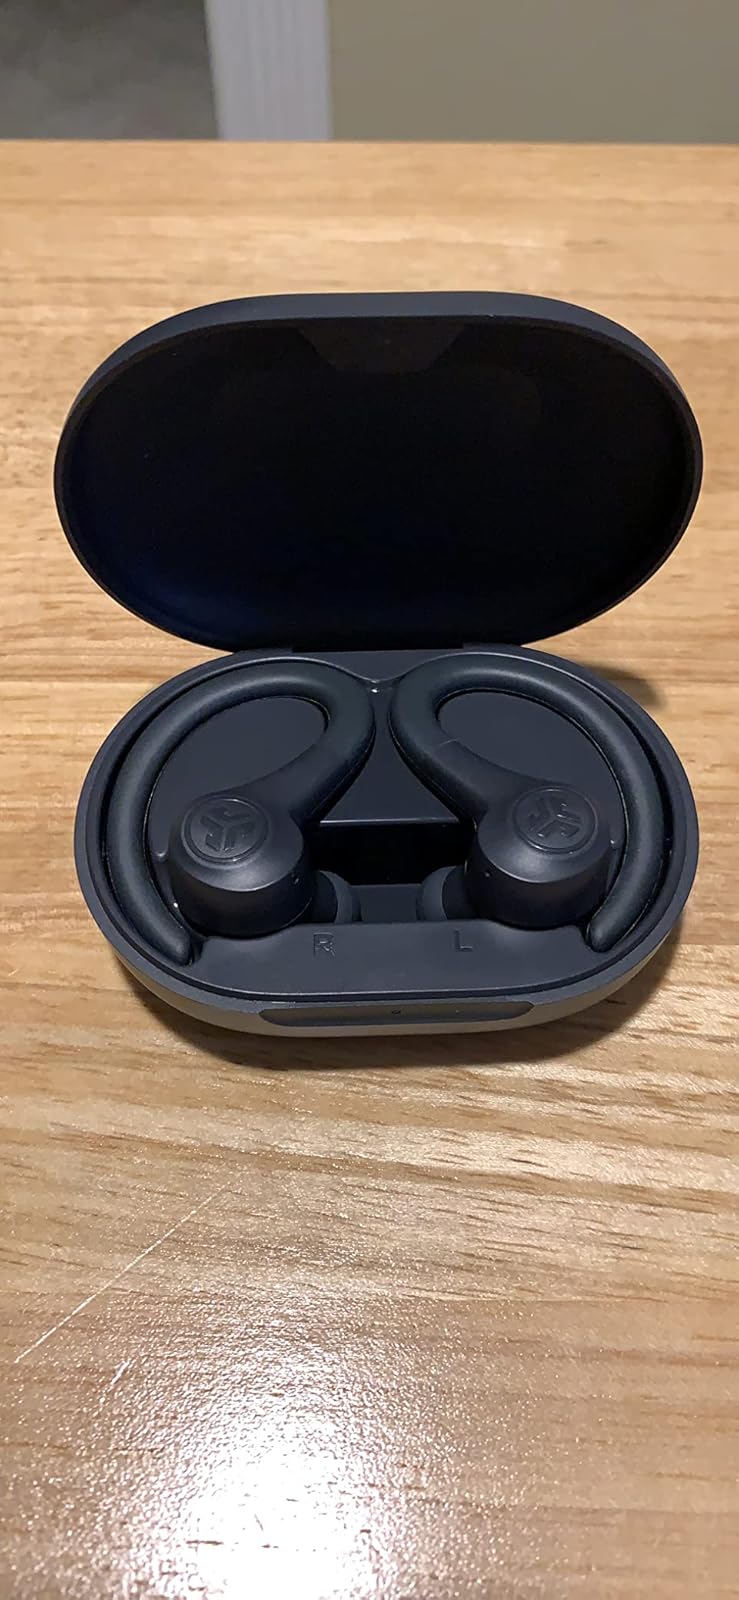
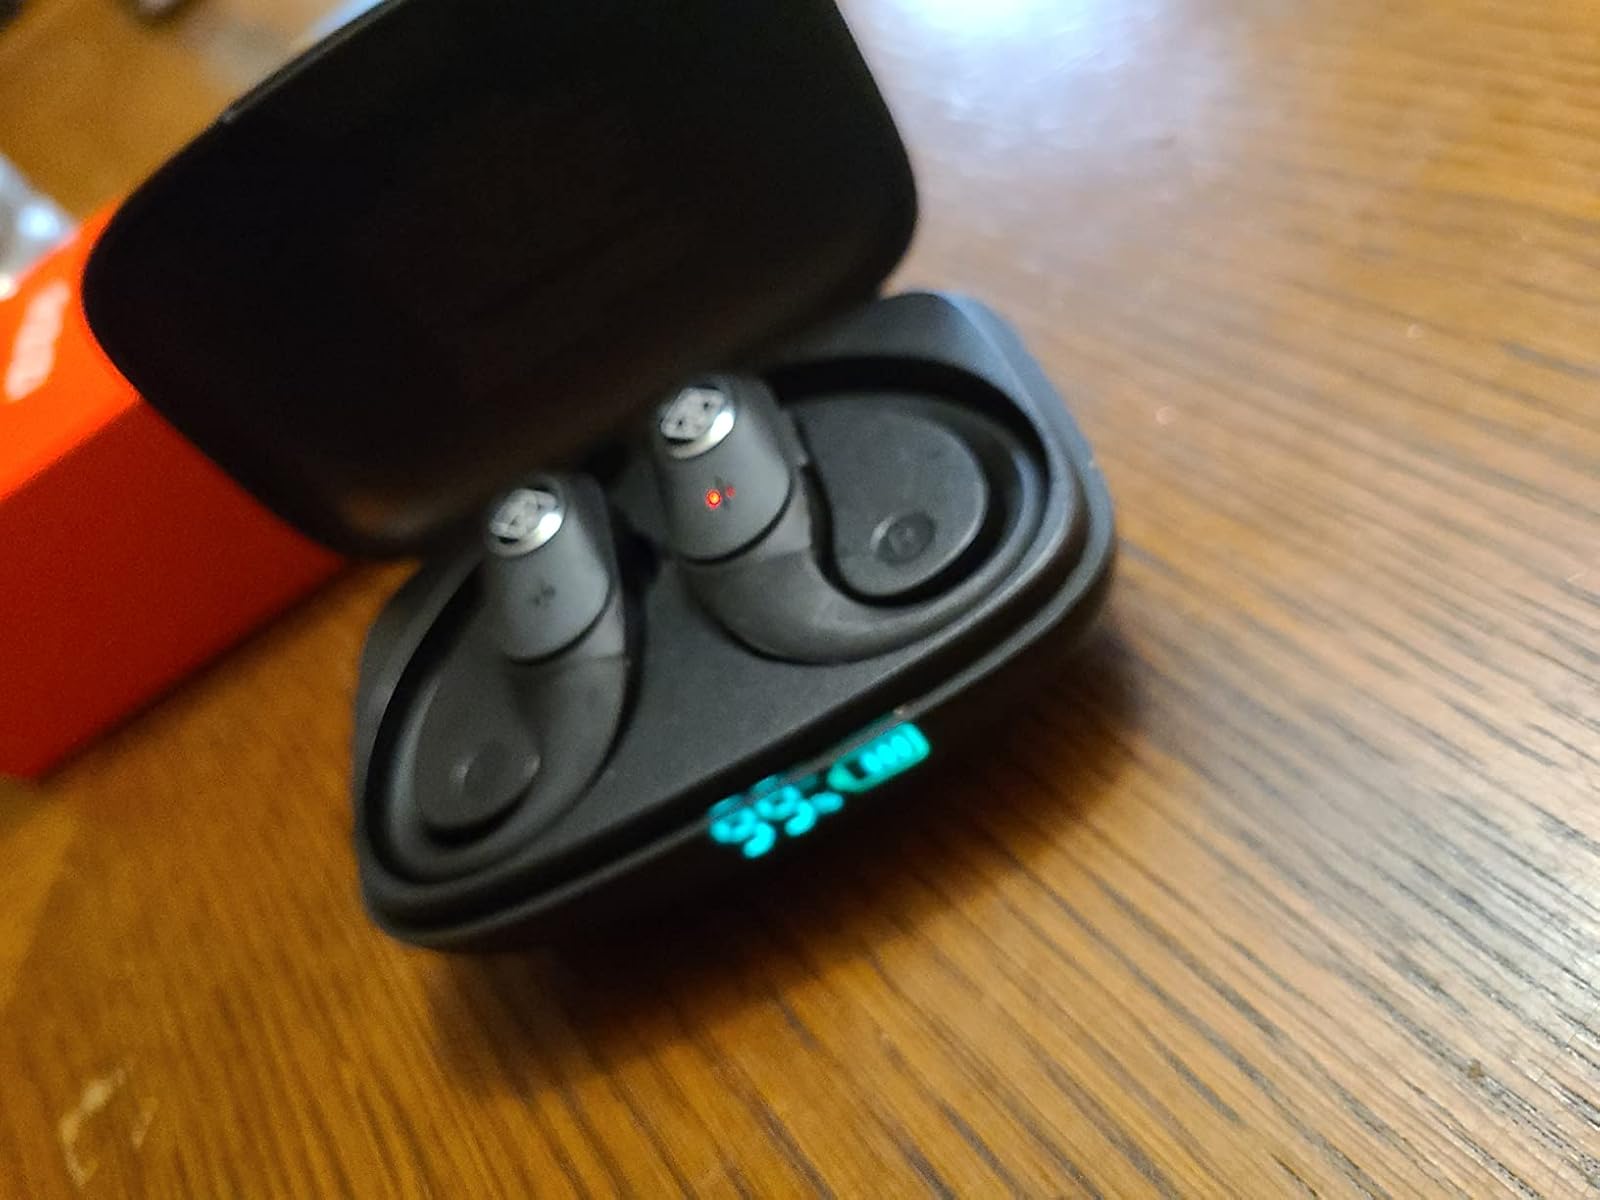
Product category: earbuds
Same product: no